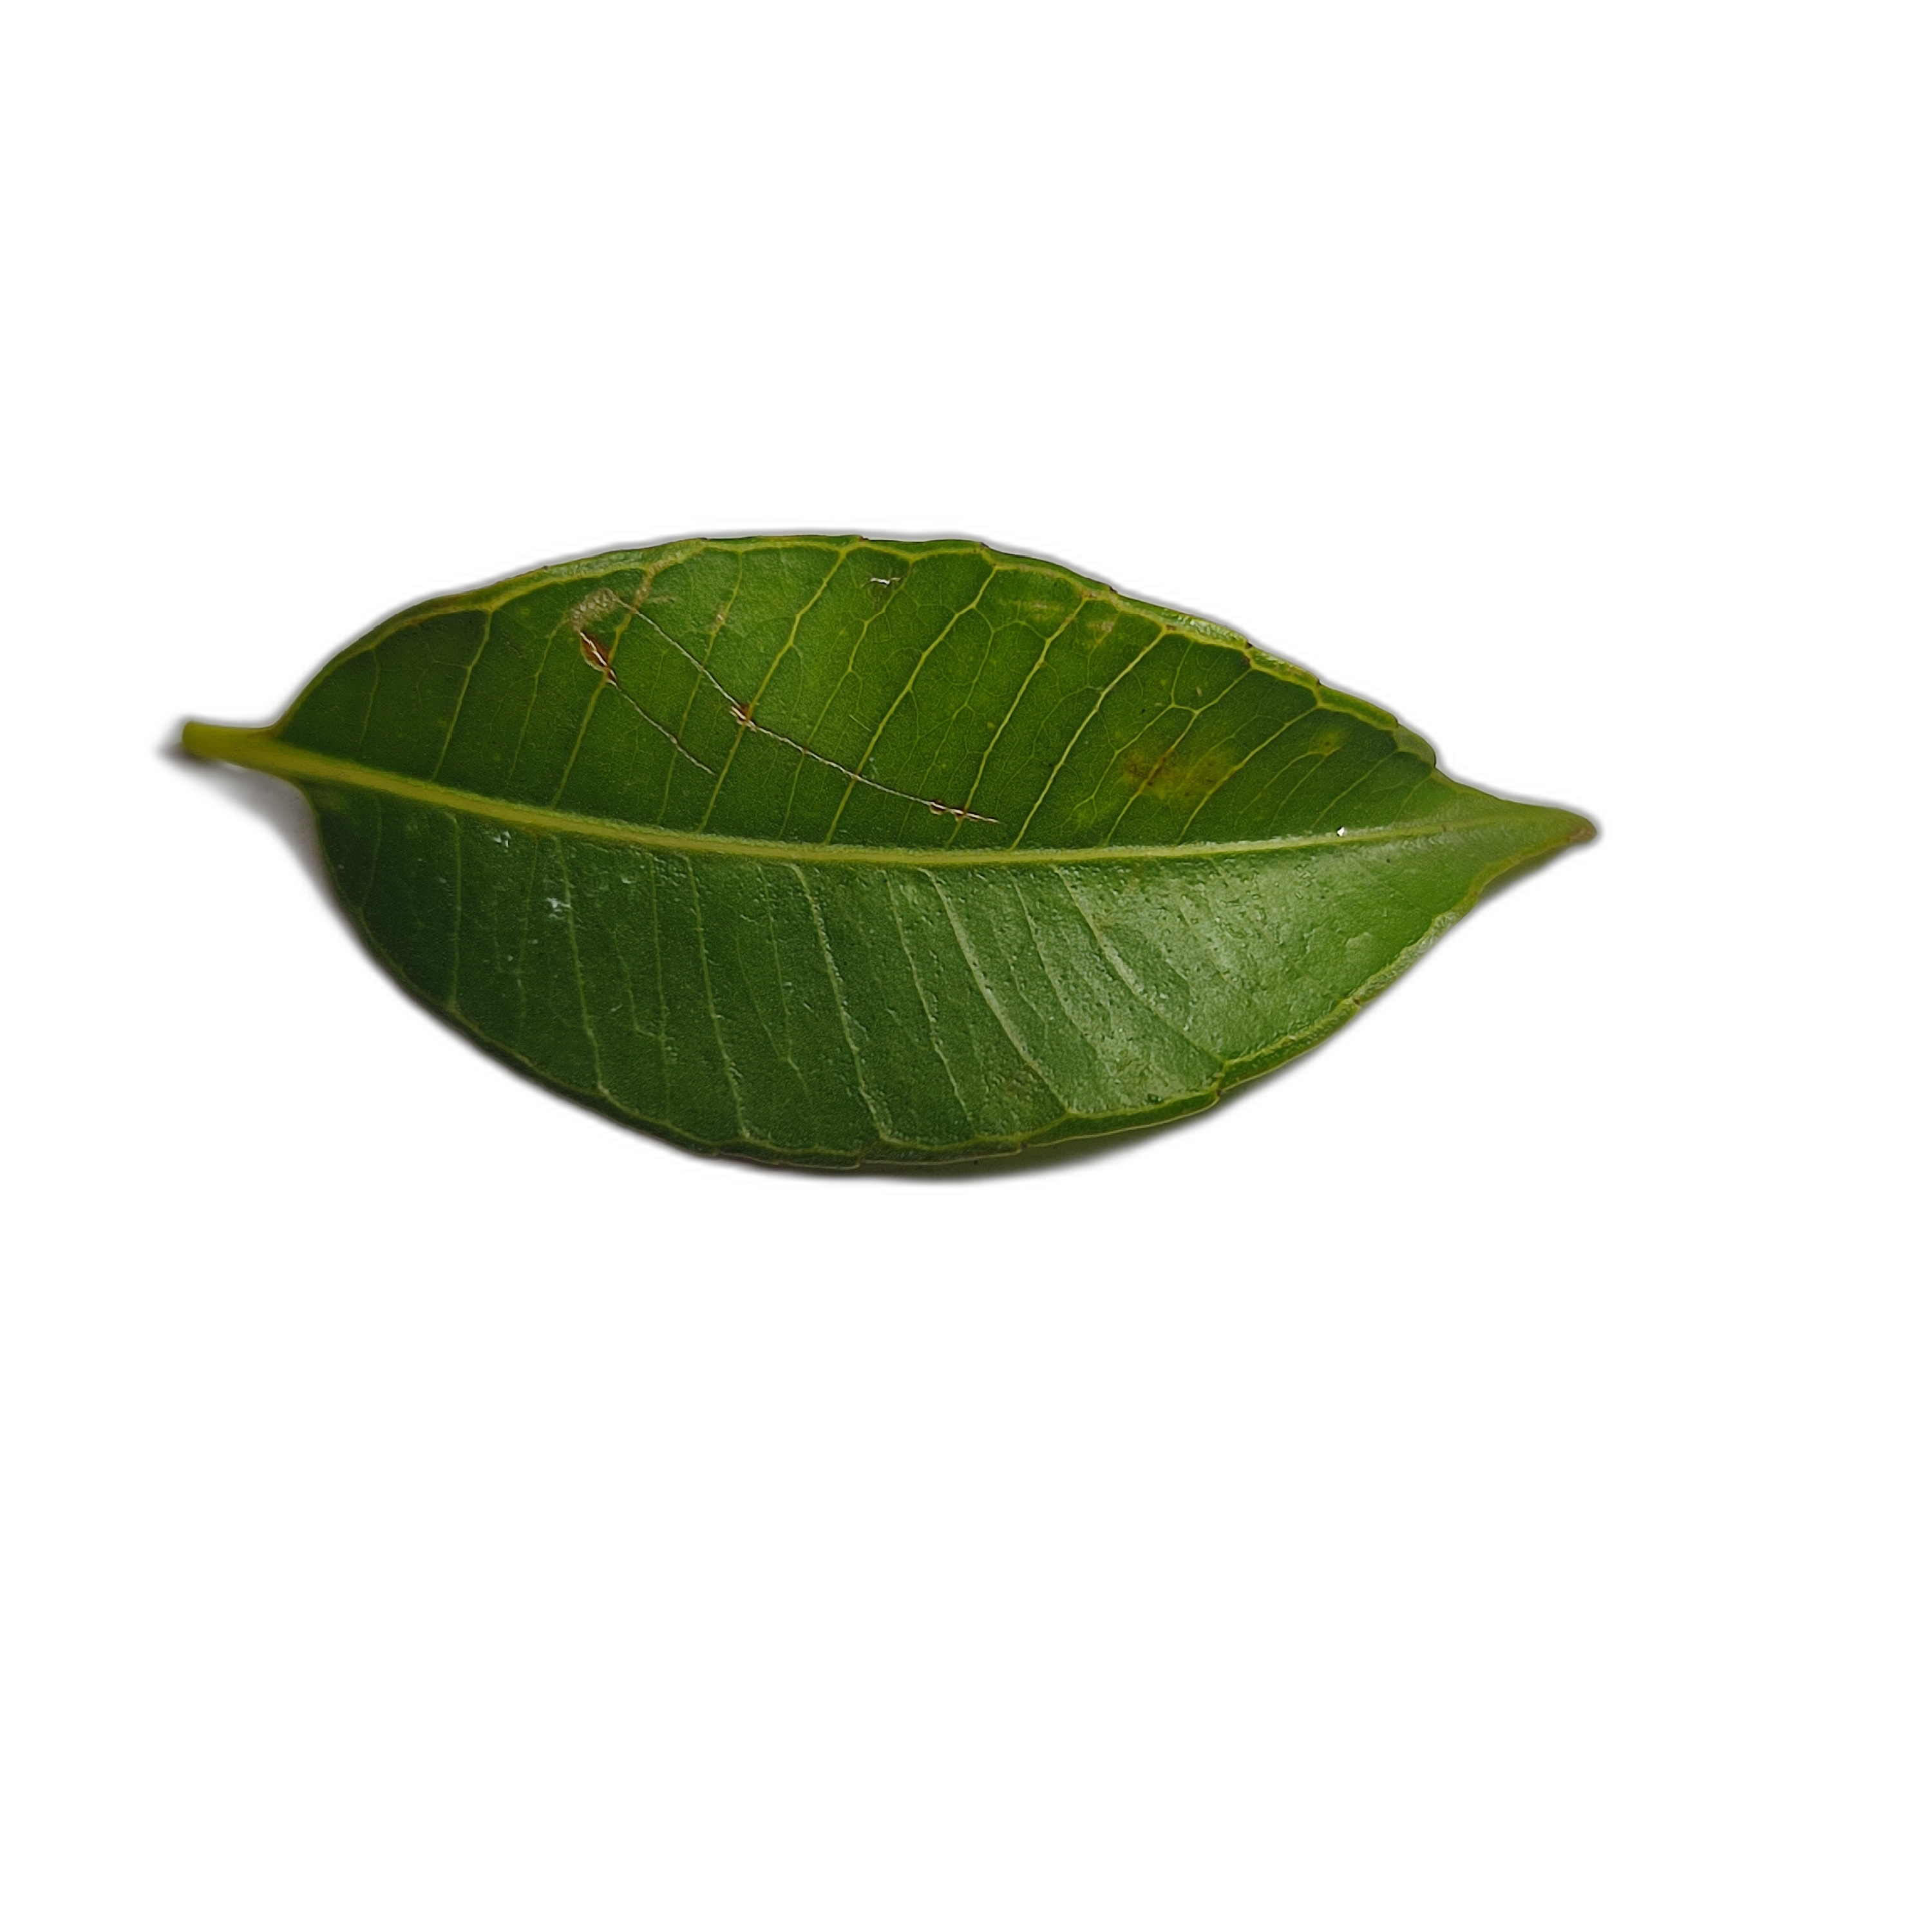
Label: healthy